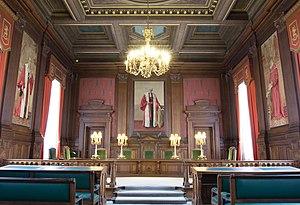
La Cour de cassation est la juridiction la plus élevée de l'ordre judiciaire belge. Elle veille à la bonne application de la loi par les cours et tribunaux.